Conway, Massachusetts

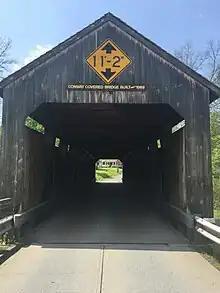
Conway Covered Bridge (2018)

Conway employs the open town meeting form of government, and is led by a board of selectmen and a Town Administrator. The town offices, police station, fire station, post office and Field Memorial Library (donated to the town by Marshall Field and named for his family) are all located in the center of town. The nearest hospital, Franklin Medical Center, is located in Greenfield, as are most of the nearest state offices.